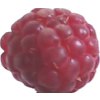
Label: raspberry